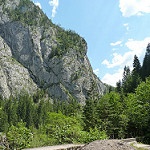
Scene: Outdoor